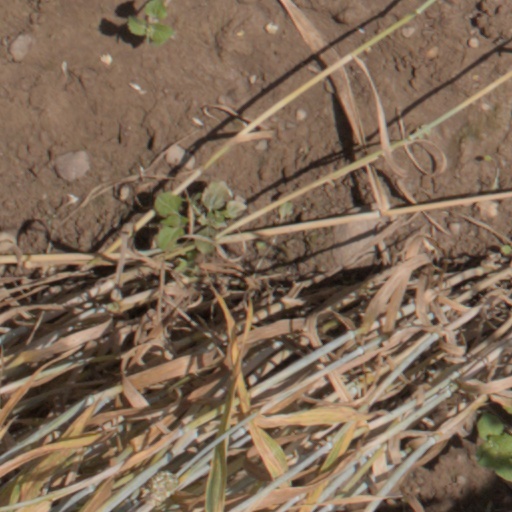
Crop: wheat